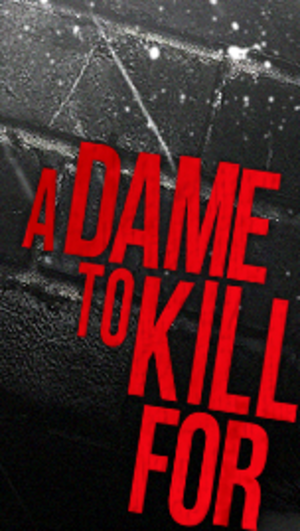
Sin City: A Dame to Kill For
Sin City: A Dame to Kill For er en amerikansk film fra 2014 og efterfølger til filmen Sin City fra 2005. Den er instrueret af både Robert Rodriguez og Frank Miller. Manuskriptet er skrevet af Miller og er primært baseret på den anden bog i Sin City-serien af Miller.